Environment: lab
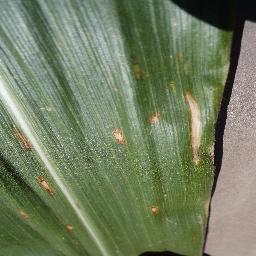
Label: gray_leaf_spot